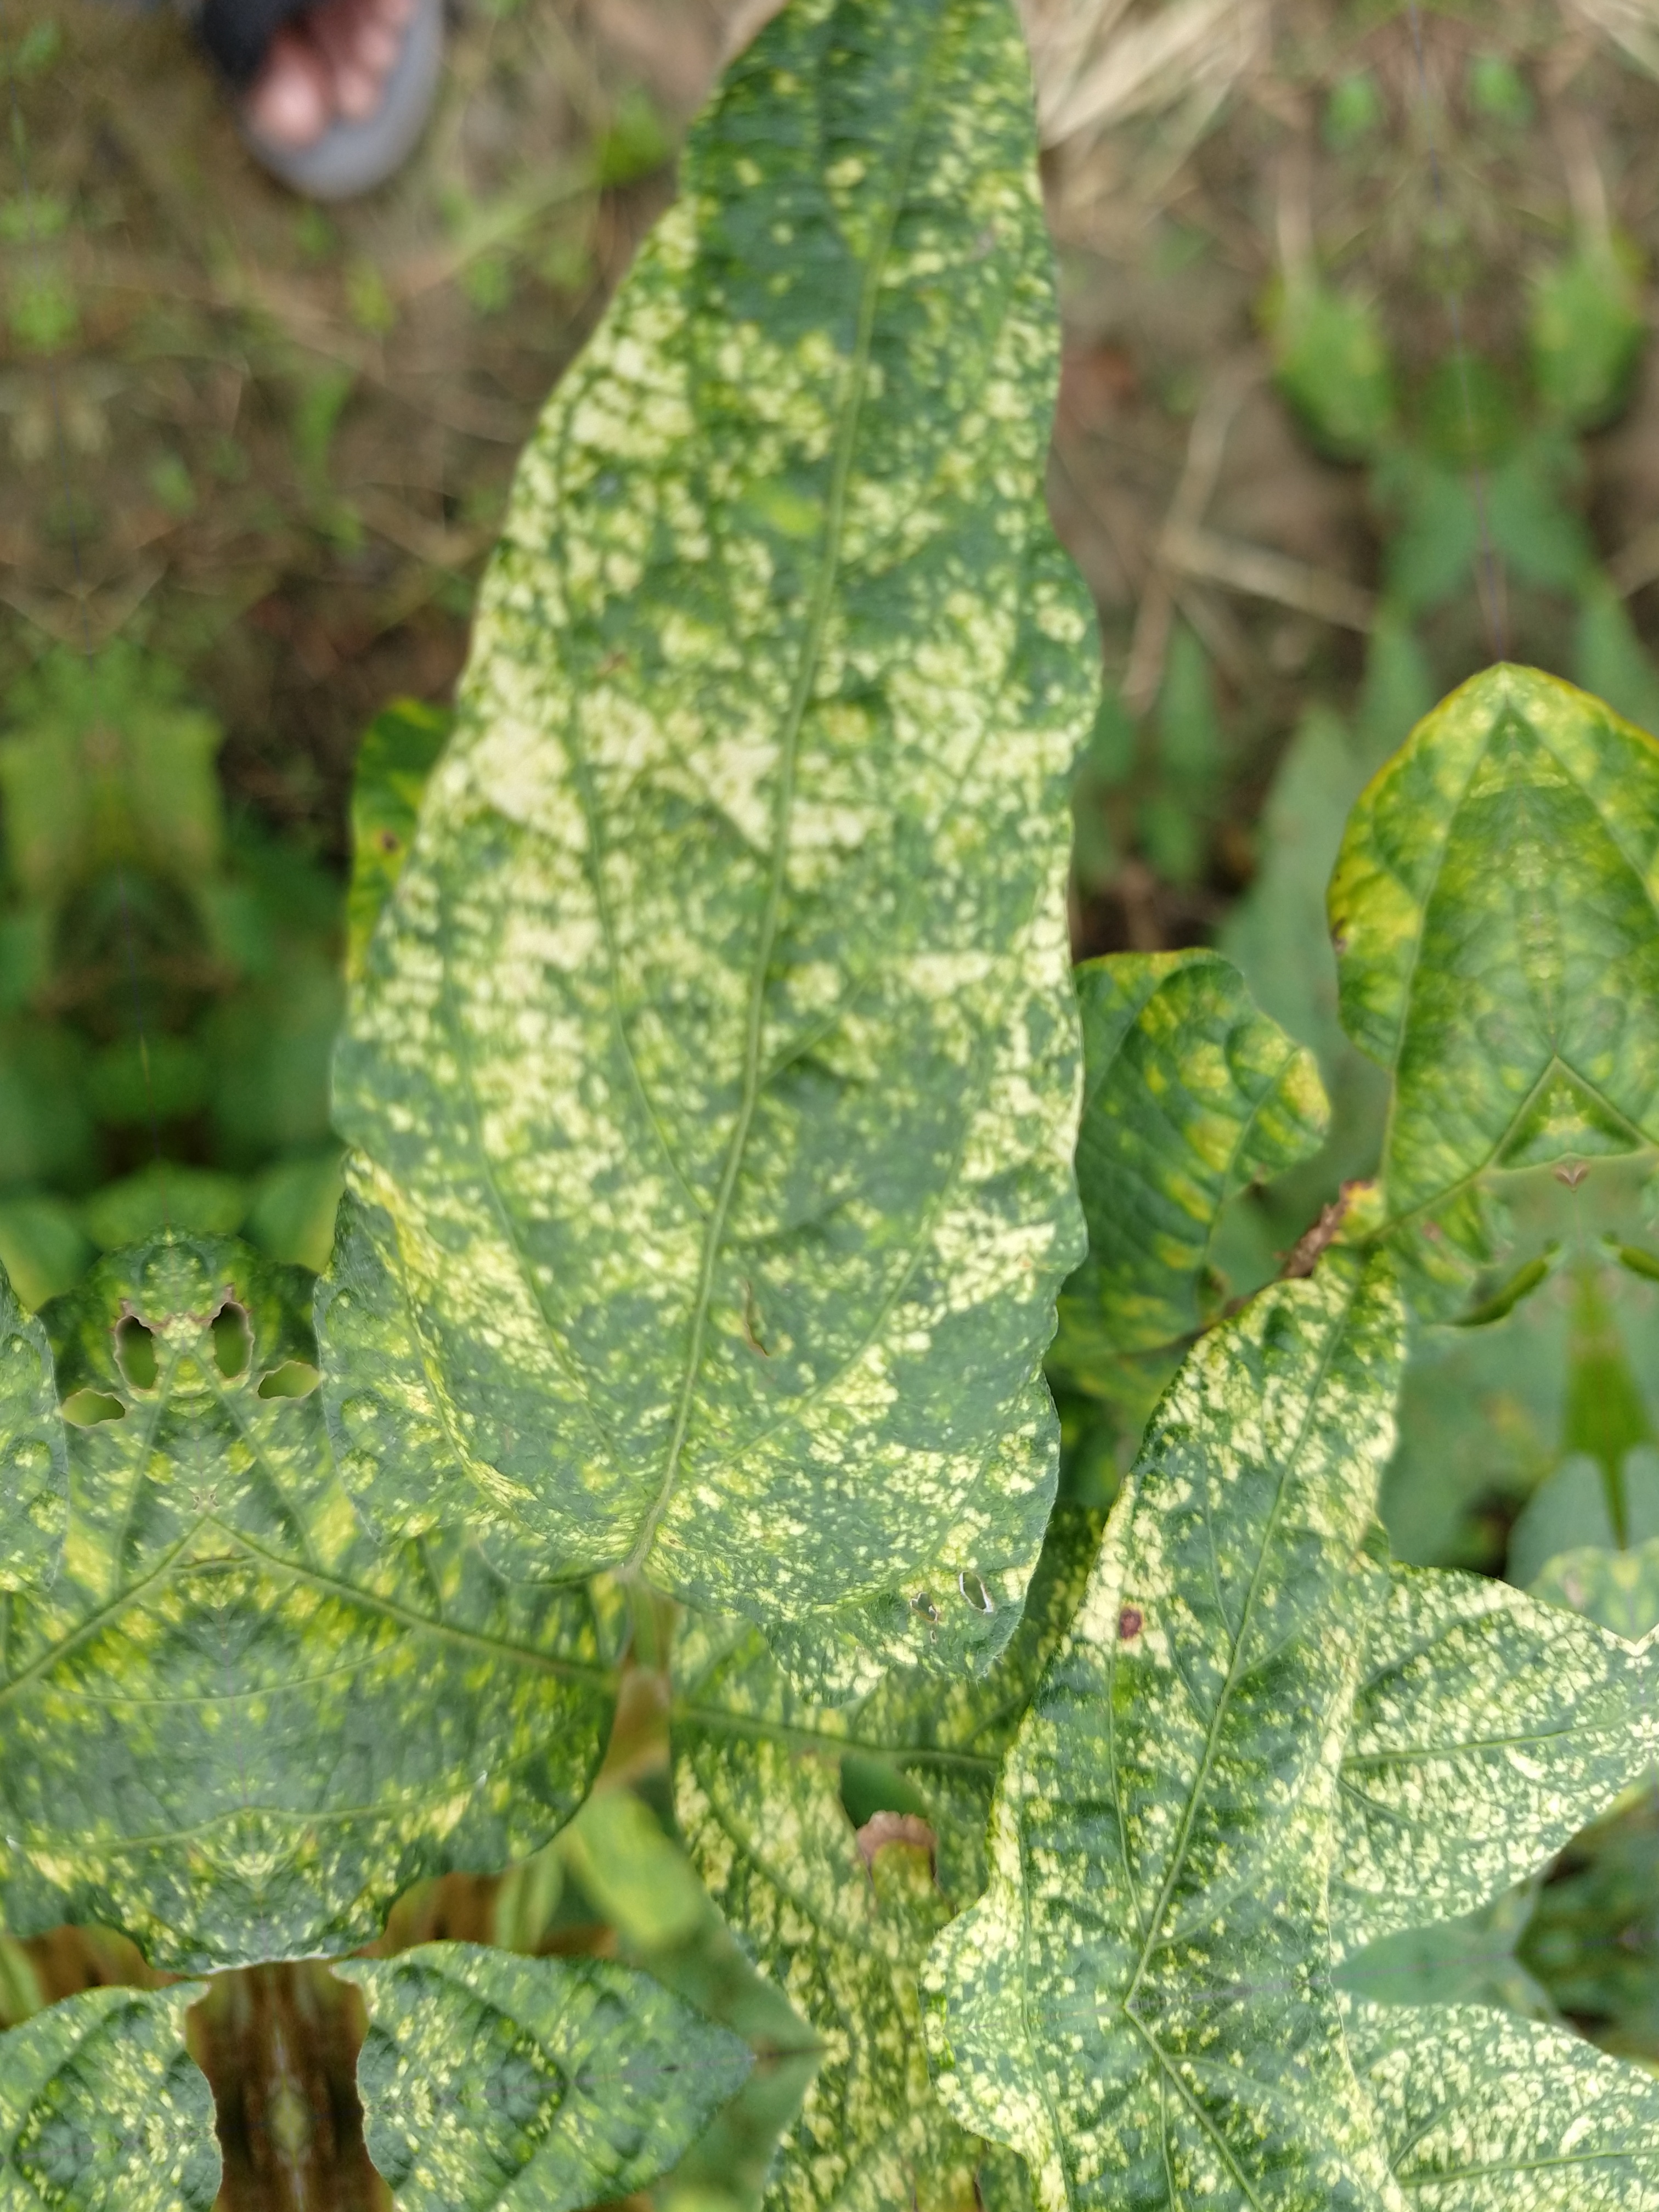
Label: Disease